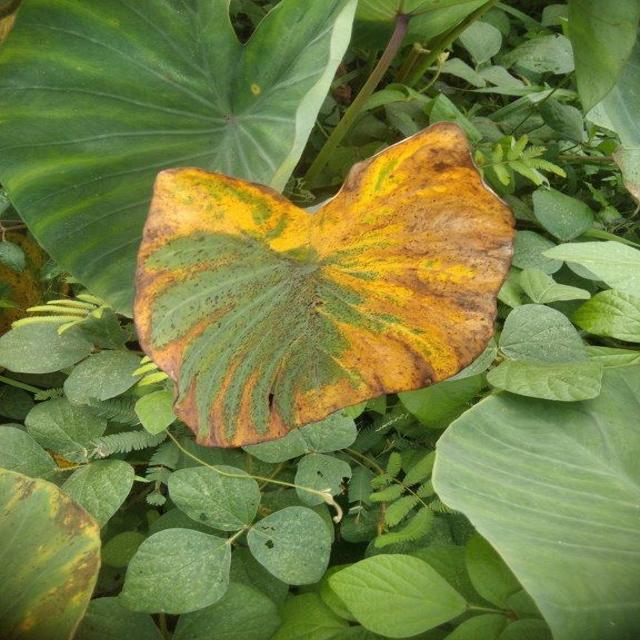
Label: Late_Blight